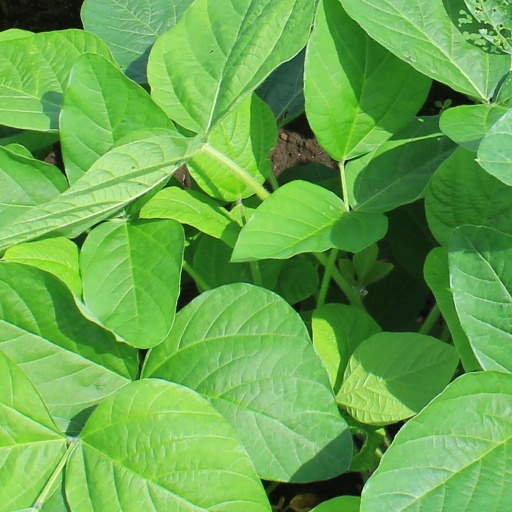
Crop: soybean